Wattle Flat, New South Wales

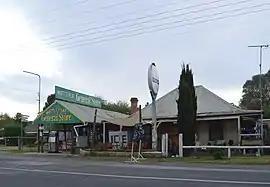
General store at Wattle Flat (2015)

Wattle Flat is a locality in the Bathurst Region of New South Wales, Australia. It had a population of 257 people as of the . There is a small village of the same name, near the confluence of Big Oaky Creek and its tributary Solitary Creek.